Nelson, Lancashire

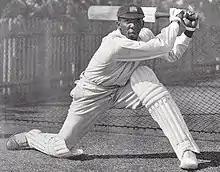
Learie Constantine (1930)

Nelson Cricket Club was established in 1861 and was a founding member of the Lancashire League in 1892. Nelson Cricket club has a significant success record, with 21 Lancashire League championship titles to its name. During the inter-war period, when the club enjoyed the services of Learie Constantine, the West Indian cricketer; when in 1969 Constantine became the first person of African descent to be given a life peerage, he chose to be gazetted as Baron Constantine, of Maraval in Trinidad and Tobago and of Nelson in the County Palatine of Lancaster. Nelson field three senior teams in the Lancashire League and an established junior training section that play competitive cricket in the Lancashire Junior League.